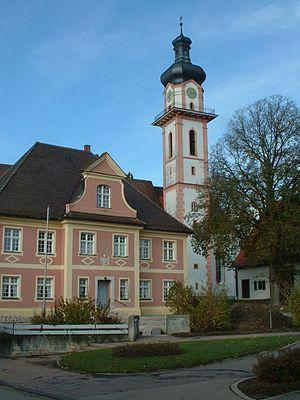
Laupheim est une ville du sud de l'Allemagne dans le land du Bade-Wurtemberg.